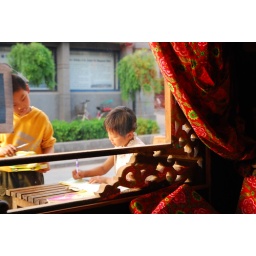
boys play by the guest house